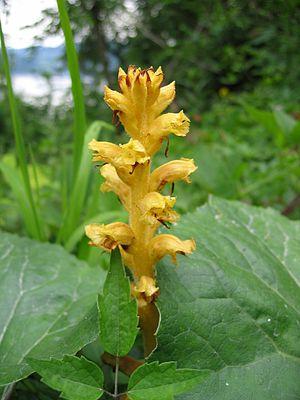
Cette liste de Tracheophyta de Bosnie-Herzégovine, ainsi que d’espèces introduites est un aperçu incomplet d’espèces de mousses, de fougères, de gymnospermes et d’angiospermes citées dans la littérature disponible en langues bosniaque, croate, serbe et serbo-croate. Cet aperçu n’inclue pas des espèces cultivées ni celles occasionnellement introduites.